Henry William Beechey

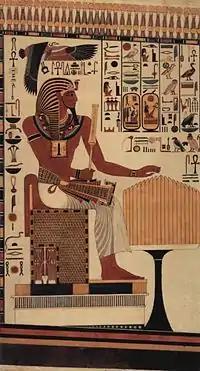
Copy of a mural painting from the grave of Seti I, made by Beechey c. 1818, and now in the British Museum

Henry William Beechey (1788/89 – 4 August 1862) was an English painter and explorer. His father was the painter Sir William Beechey, RA and his stepmother was Anne Jessop. He followed his father's profession. He sent a marine subject to the Royal Academy in 1829, and another in 1838 to the British Institution.